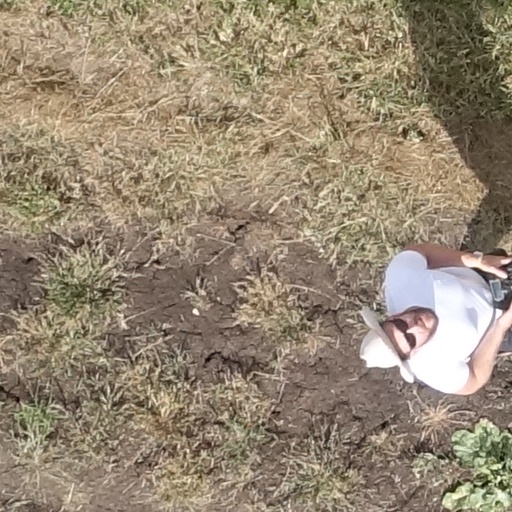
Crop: sorghum